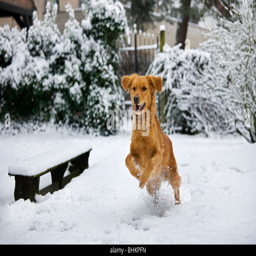
animal playing in garden in the snow in winter